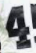
Number: 4